Criticism of Tesla, Inc.

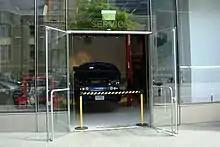
A Tesla service facility

Critics argue that Tesla has published misleading safety claims about its Autopilot driver-assistance system, and that Tesla cars are actually less safe with Autopilot activated. Tesla's "public beta" release of Autopilot has been called unsafe and irresponsible, as critical safety features aren't thoroughly tested before being released to consumers. The National Transportation Safety Board has criticized Tesla for neglecting driver safety, calling certain Autopilot features "completely inadequate", and cited Autopilot as the probable cause of multiple deadly crashes involving Tesla vehicles. A 2019 study found that Autosteer increased the odds of airbag deployment by a factor of 2.4. A 2020 study found that drivers were more distracted when they used Autopilot, and the researchers called on Tesla to take more steps to ensure drivers stay attentive. Another 2020 study identified significant inconsistencies, abnormalities, and unsafe behavior with Autopilot on three Tesla Model 3 cars. Numerous videos have shown misuse and apparent malfunctions of Autopilot leading to collisions, and between 2016 and 2022 at least fifteen fatalities have involved the use of Autopilot, nine of which occurred in the United States.